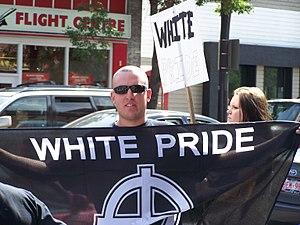
Le néonazisme est l'ensemble d'idéologies et de mouvements se réclamant du national-socialisme « historique ». Considérant que le nazisme avait disparu en 1945, avec la mort d'Adolf Hitler et la chute du IIIᵉ Reich, les politologues nommèrent ces idéologies « néonazisme ».